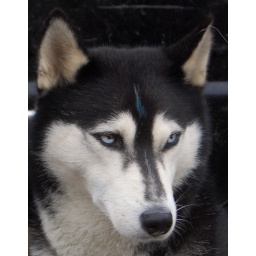
Qwest sled dogging event in Washingtonthe blue paint indicates the vet had checked the animal